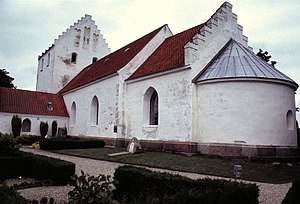
Sankt Jørgens Kirke (Tåsinge)
Sankt Jørgens Kirke
Landet Kirke (Svendborg Kommune) i Danmark. Landet kirke
Sankt Jørgens Kirke eller Landet Kirke ligger midt på Tåsinge. Den har romansk skib, kor og apsis, mens tårnet er fra 1600-tallet.